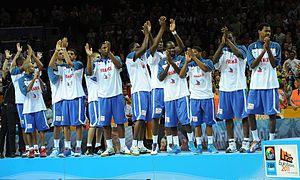
L'équipe de France lors de l'EuroBasket 2011.
Steed Tchicamboud est un ancien joueur professionnel français de basket-ball reconverti comme entraîneur né le 18 juin 1981 à Clichy. Il évoluait au poste de meneur.
L’équipe de France masculine de basketball est la sélection qui représente la France dans les compétitions internationales de basketball.
L'Élan sportif chalonnais est un club professionnel français de basket-ball appartenant à l'élite du championnat de France. Il est basé dans la ville de Chalon-sur-Saône en Saône-et-Loire. Le club évolue actuellement au Colisée, une salle d'une capacité de 4 000 places assises depuis 2001 puis 5 000 places assises en 2012 puis 4 948 places en 2015 et finalement 4 540 places en 2017. Auparavant, l'Élan chalonnais jouait à la Maison des sports depuis 1970.
L'équipe de France de basket-ball en 2011 dispute le championnat d'Europe en Lituanie.